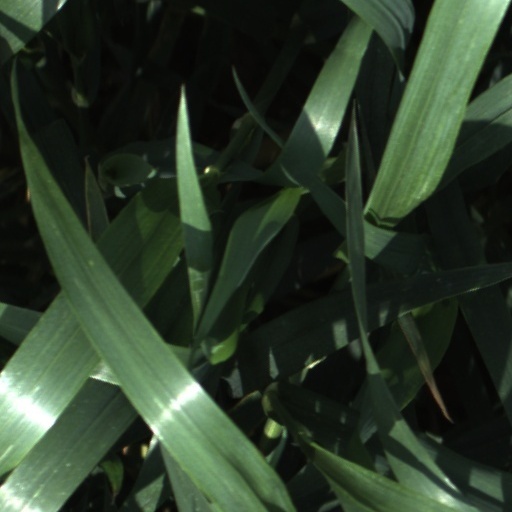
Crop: wheat